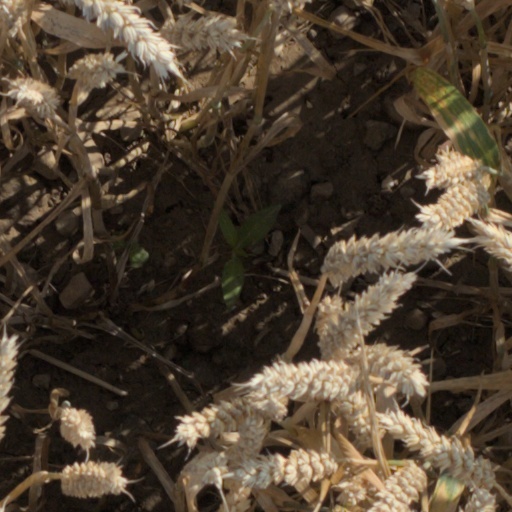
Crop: wheat